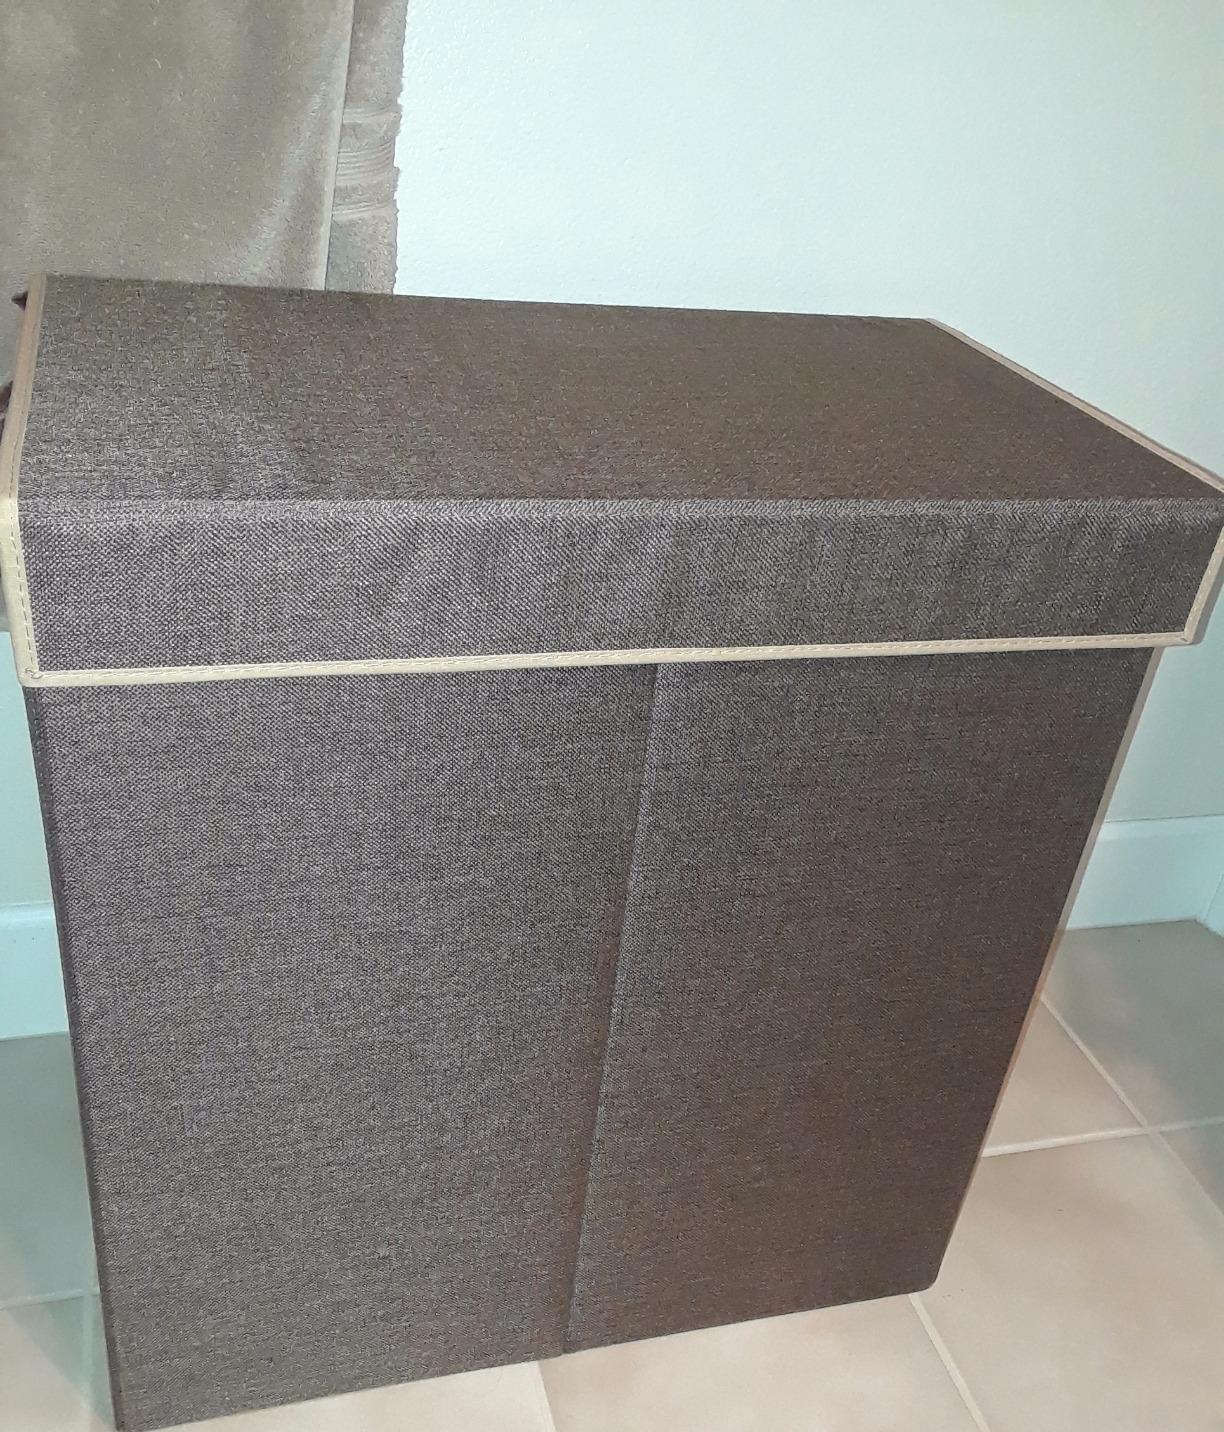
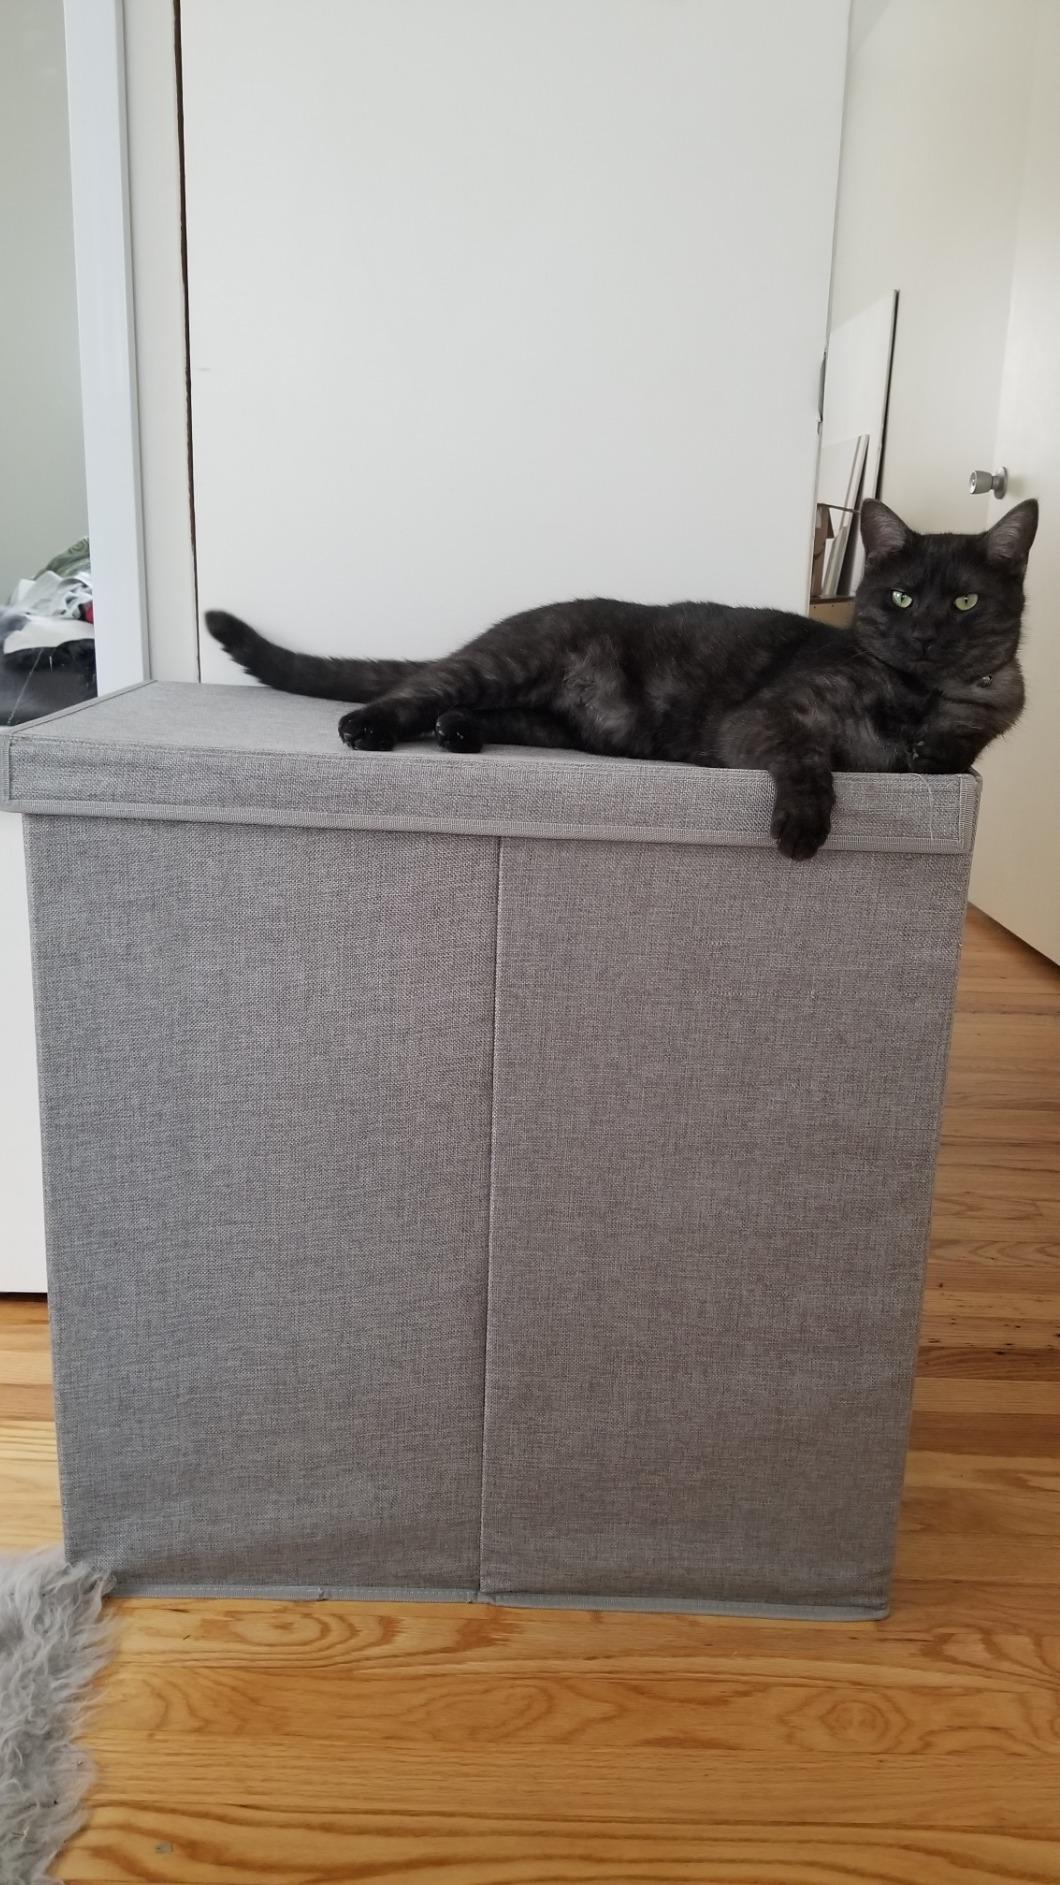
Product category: items_hamper
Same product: no